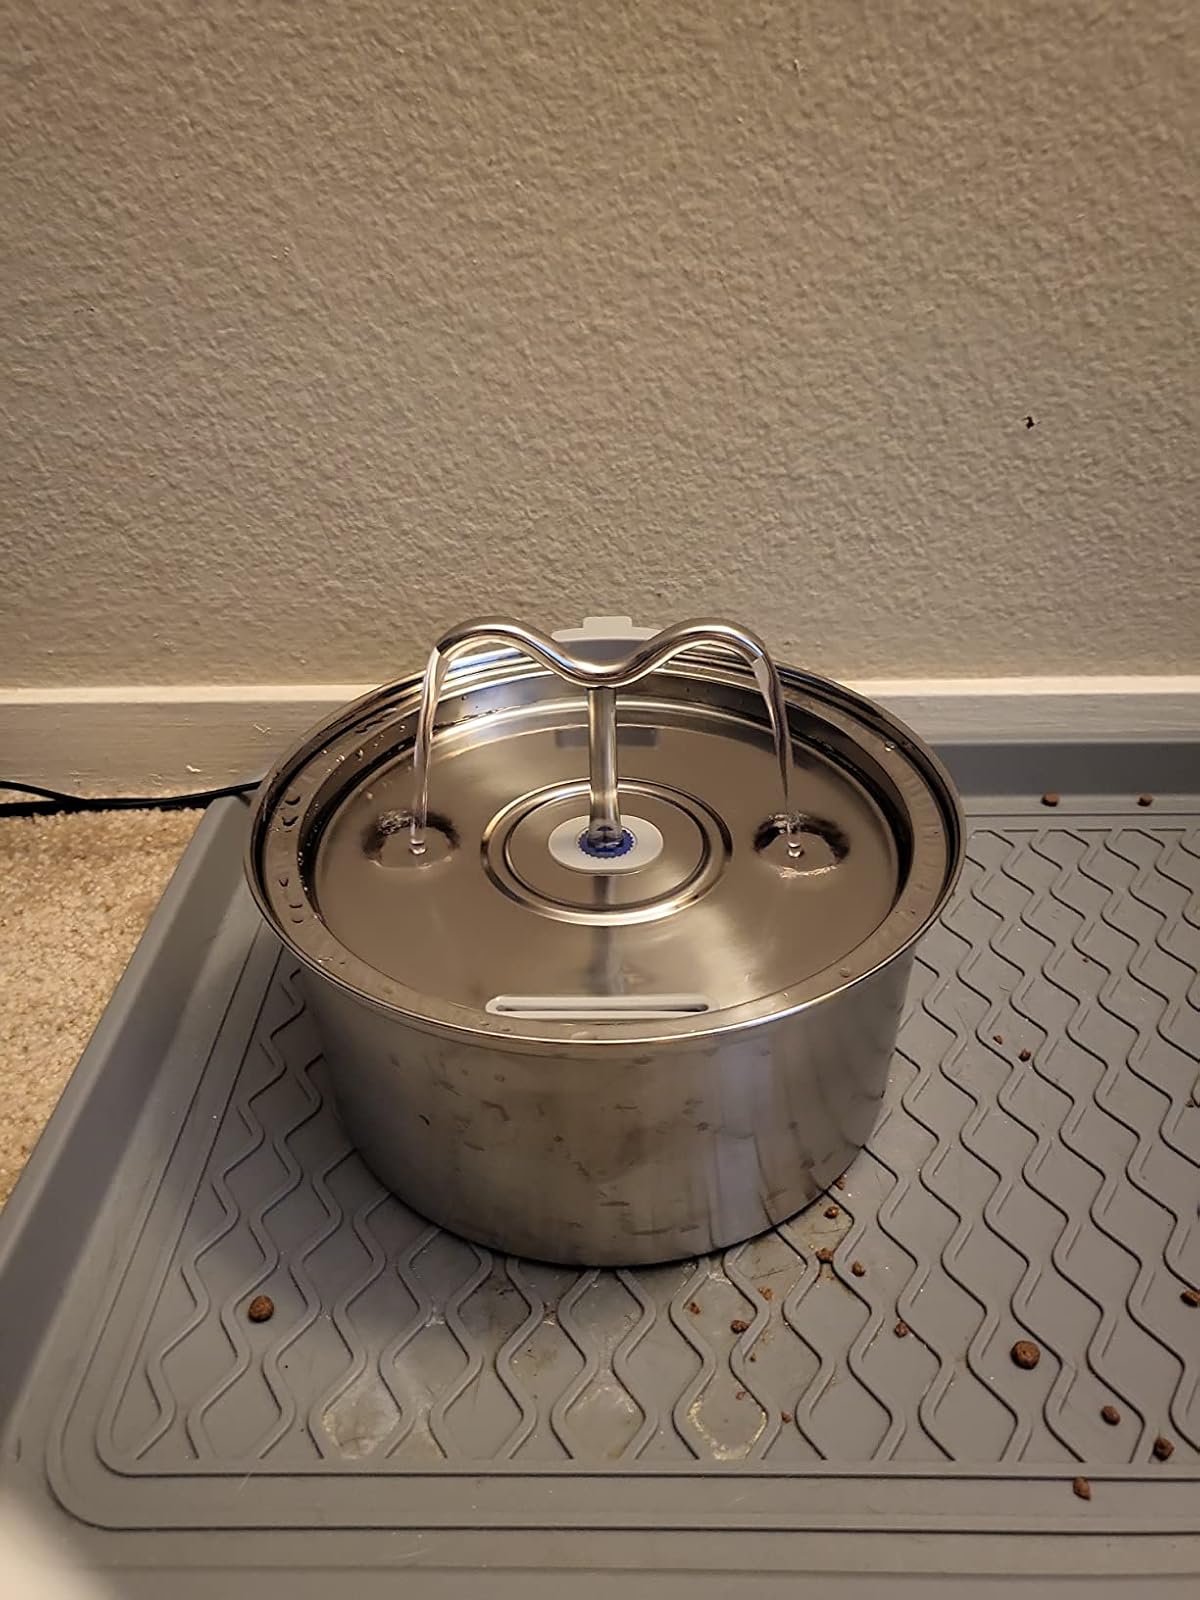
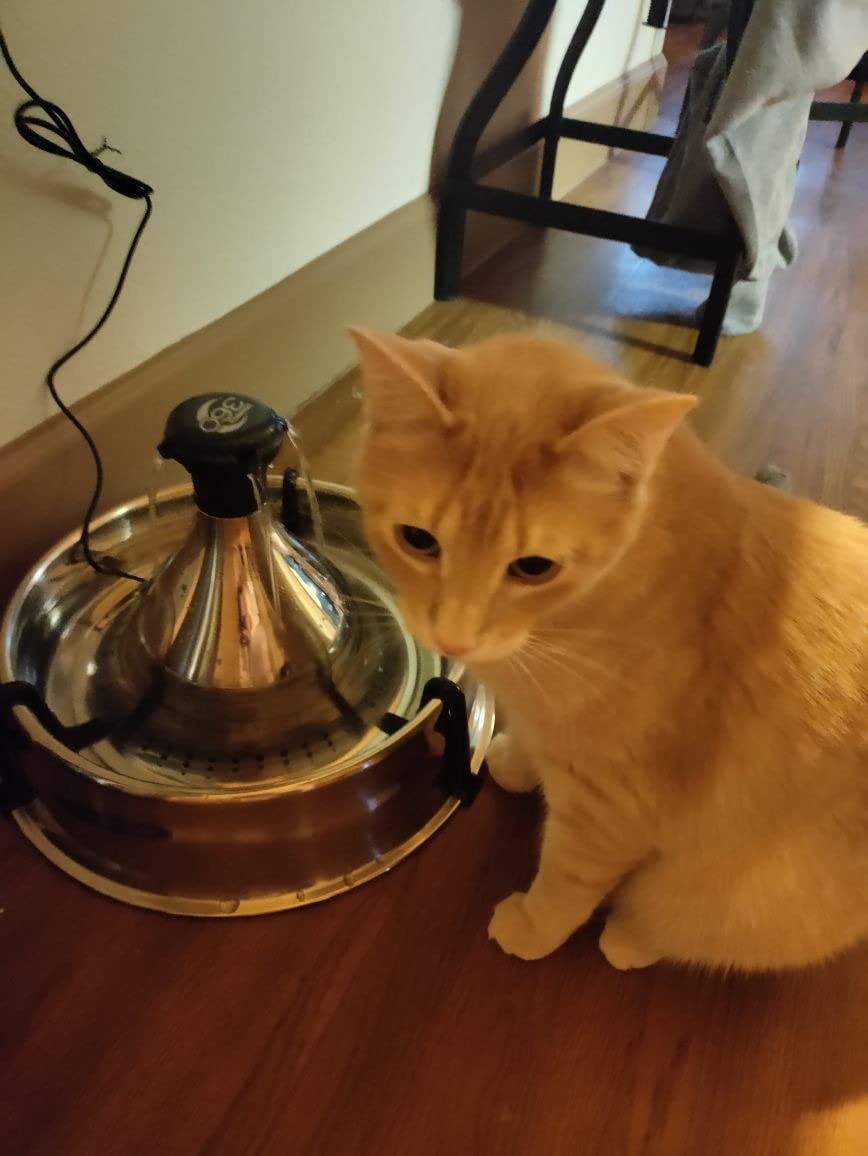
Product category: items_bowl
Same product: no